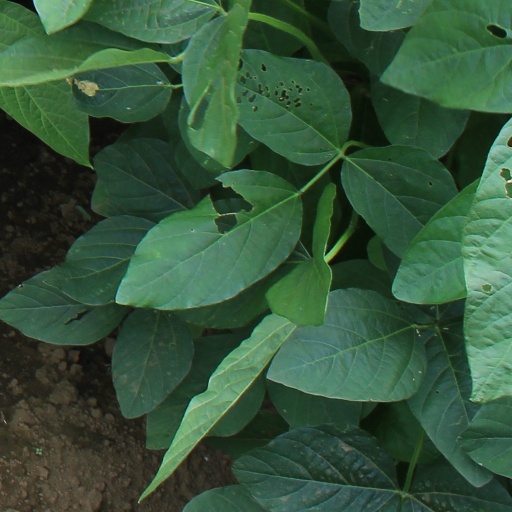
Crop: soybean